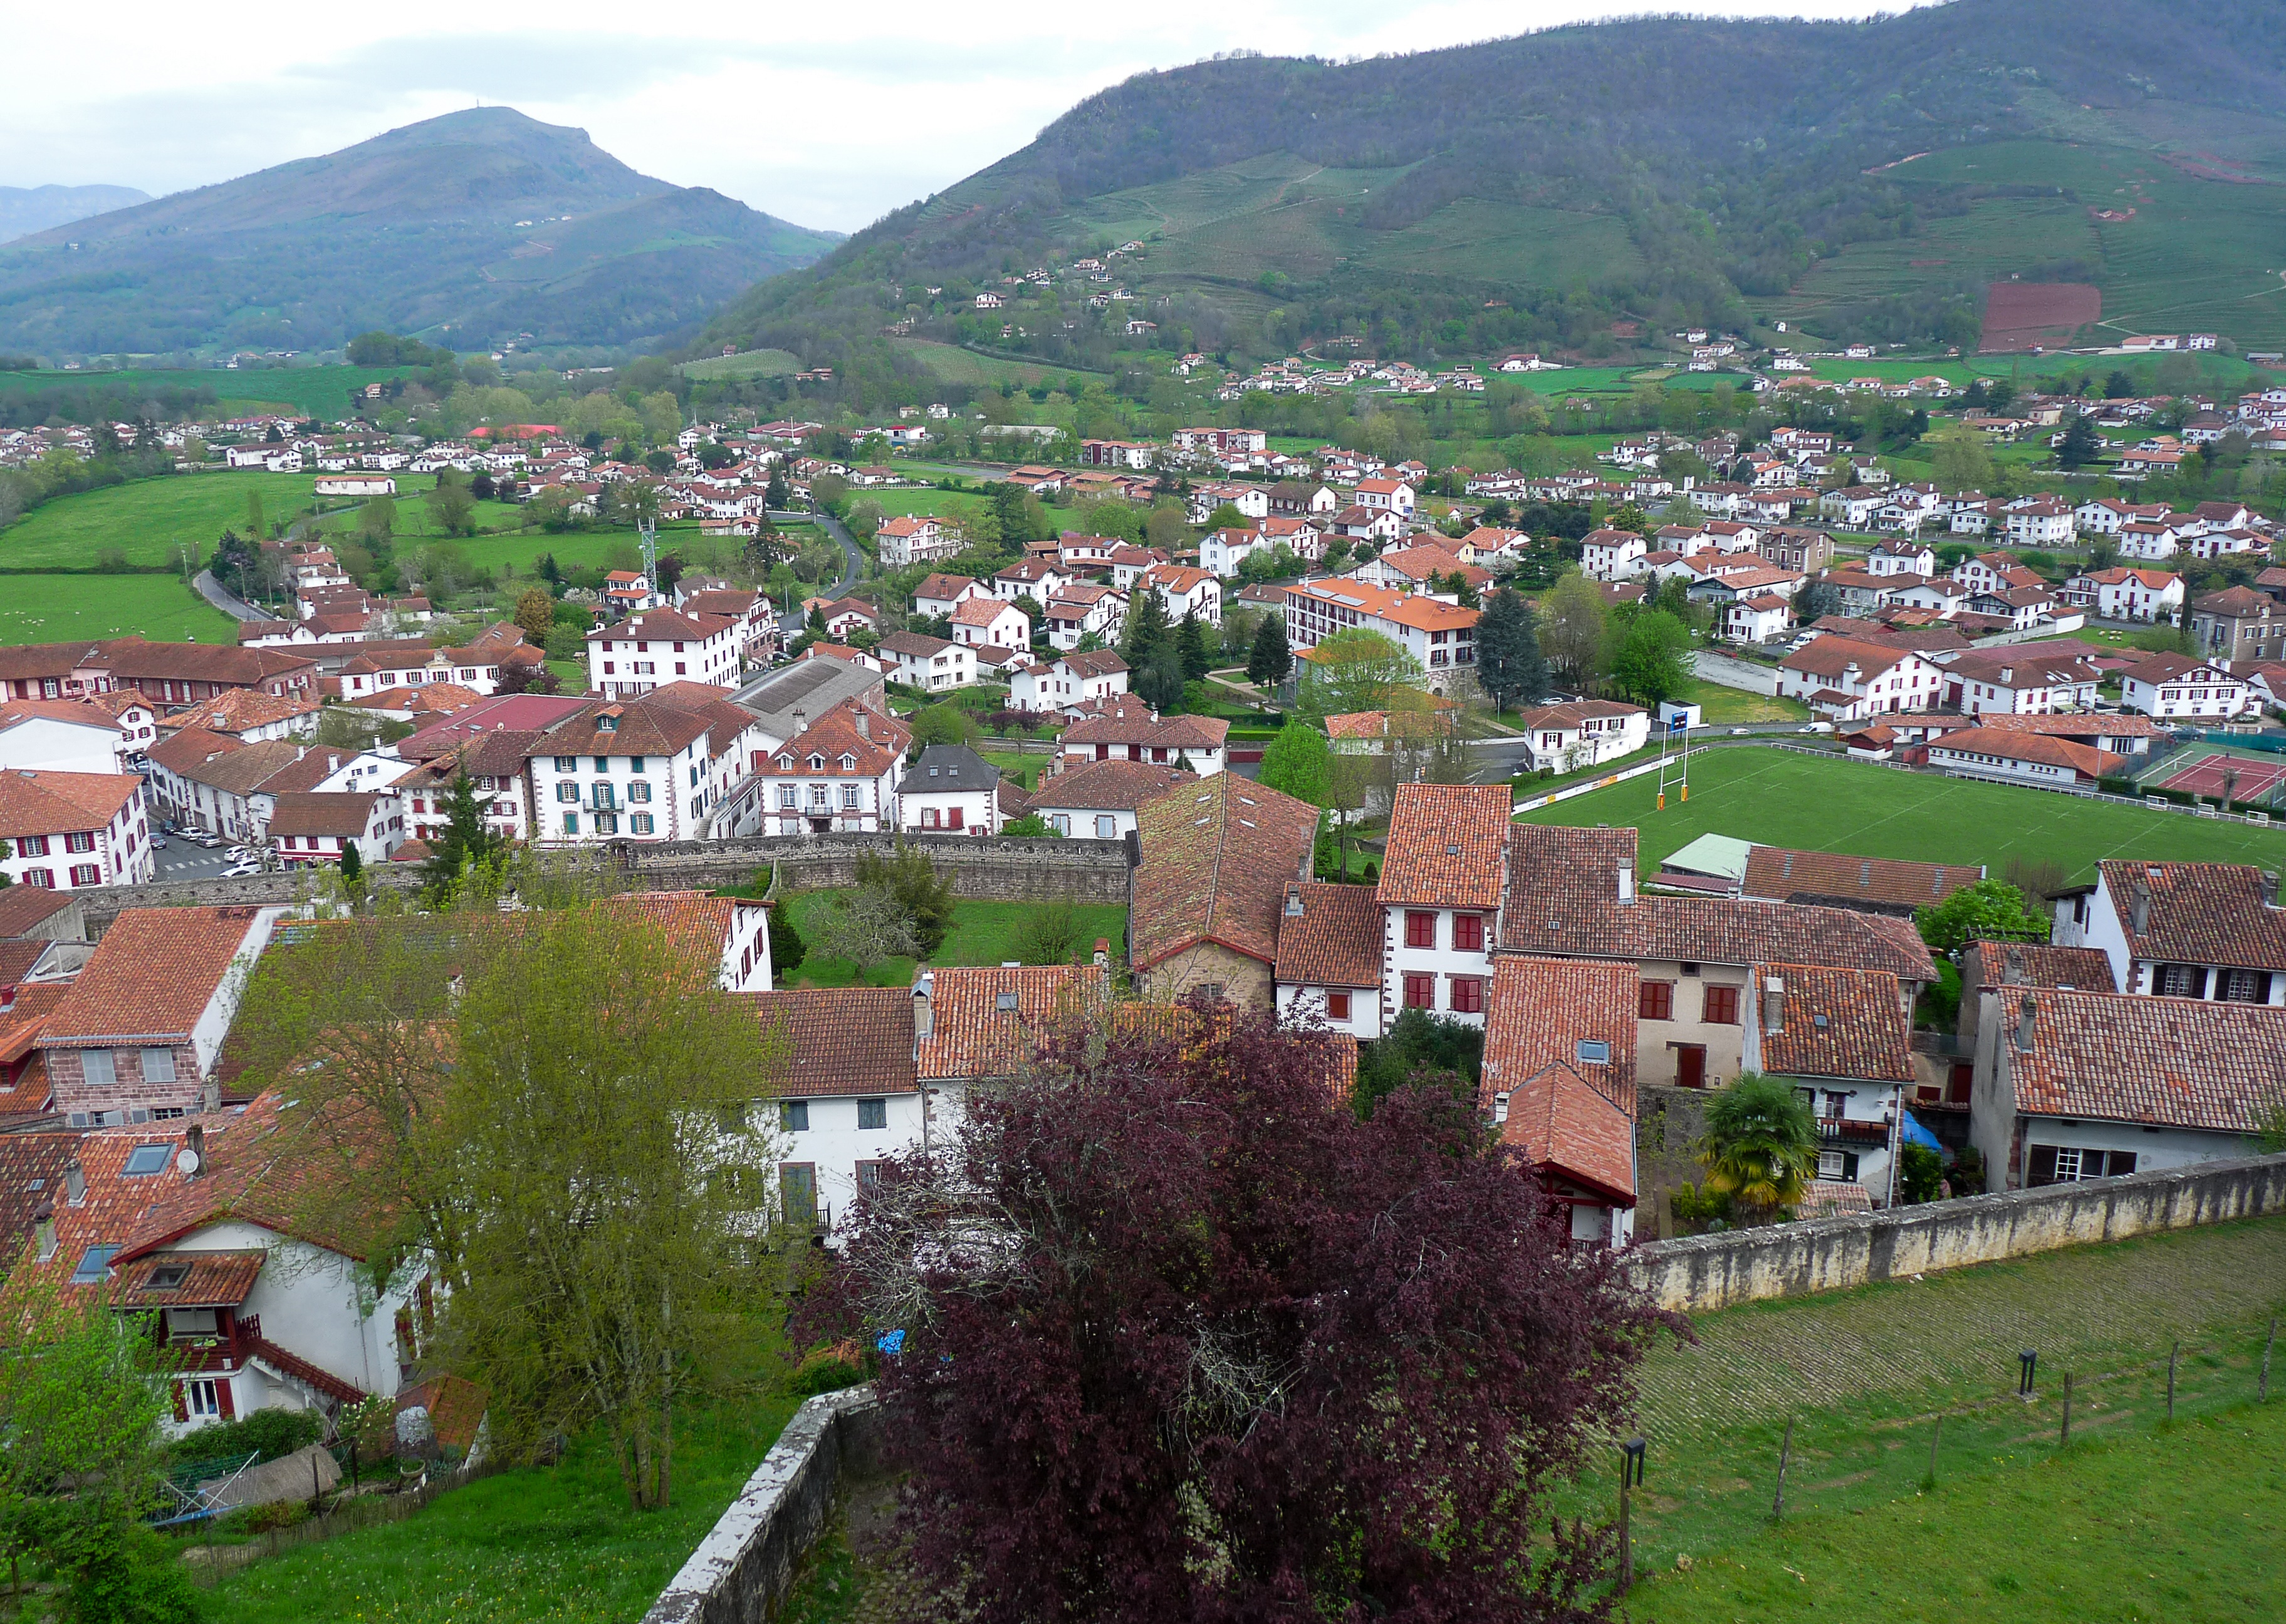
landscape, mountain, hill, town, valley, mountain range, panorama, village, france, suburb, property, monastery, estate, pyrenees, neighbourhood, rural area, basque country, bird's eye view, aerial photography, residential area, geographical feature, human settlement